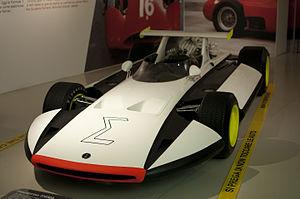
Cette page liste toutes les voitures d'essais ou projets abandonnés de Formule 1 depuis 1950.